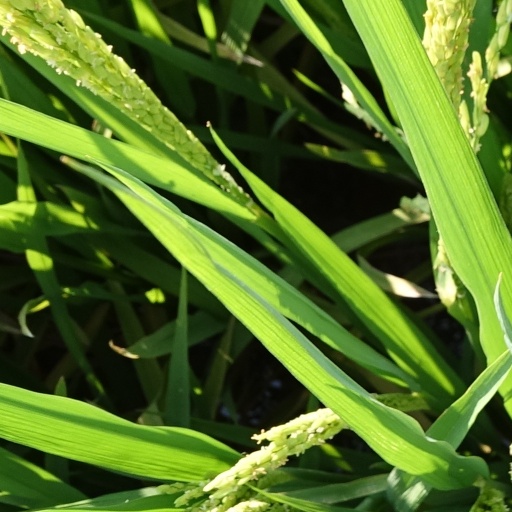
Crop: rice